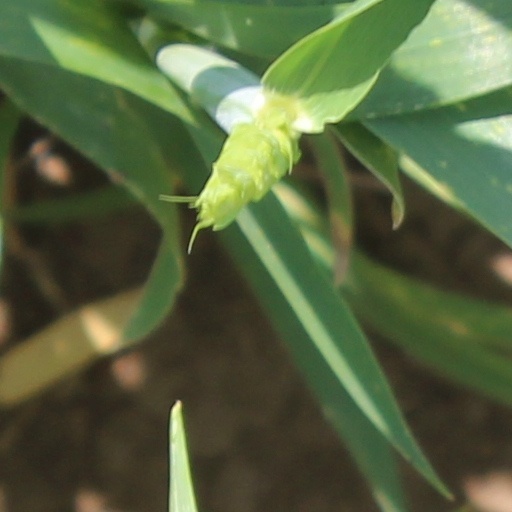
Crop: wheat